WEVV-TV

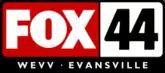
WEVV-DT2's first logo as "Fox 44", used from July 1, 2011, to July 1, 2015.

In 2010, Fox and Nexstar Broadcasting Group, owner of WTVW, entered into a dispute over affiliation fees. Nexstar and Fox were in negotiations for nearly a year as Fox sought further fees to give it a share of stations' retransmission consent earnings, a practice to which some station groups objected. On May 11, 2011, Fox announced it had signed a new affiliation agreement to move its programming to the 44.2 subchannel of WEVV effective July 1. To provide a high-definition feed of the 44.2 subchannel to antenna viewers in Evansville, Henderson, and Owensboro, as well as and cable and satellite providers, WEVV-TV activated low-power station W47EE-D ahead of the affiliation switch. What had been known as My44 became Fox44 with the switch, though MyNetworkTV programming simply moved from 7–9 p.m. to 9–11 p.m.